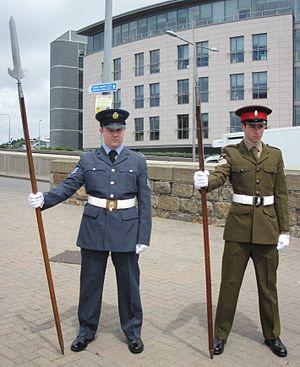
Commémoration de l'Appel du 18 Juin 1940 à Saint Hélier, Jersey, le 18 juin 2013: lecture du texte de l'appel par un collégien du Collège Victoria en présence du Consul de France à Jersey, du Connétable de Saint Hélier, du représentant du Lieutenant-Gouverneur de Jersey, d'anciens combattants, et de membres de la Gendarmerie maritime de France (du patrouilleur Géranium), au monument des Français Libres situé au port de Saint Hélier.